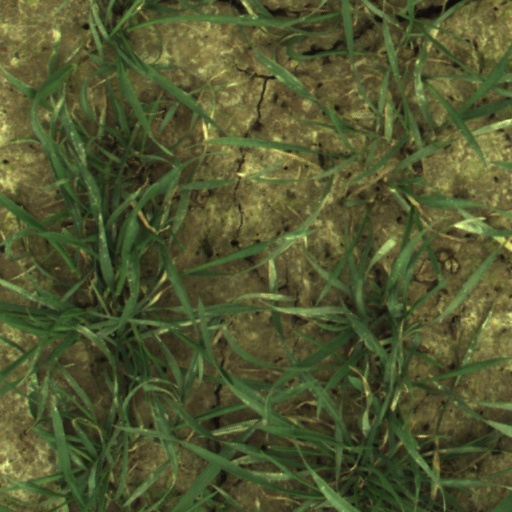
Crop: wheat